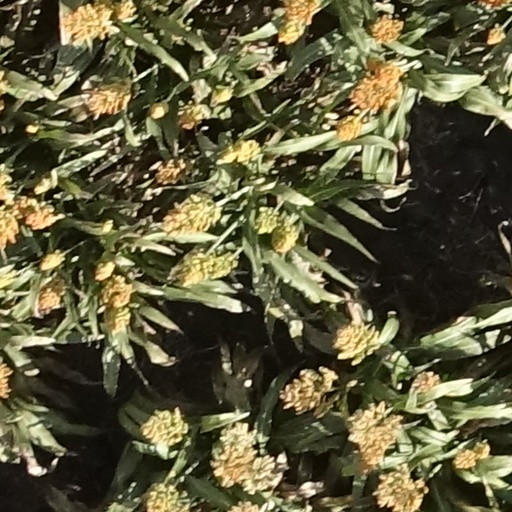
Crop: sorghum